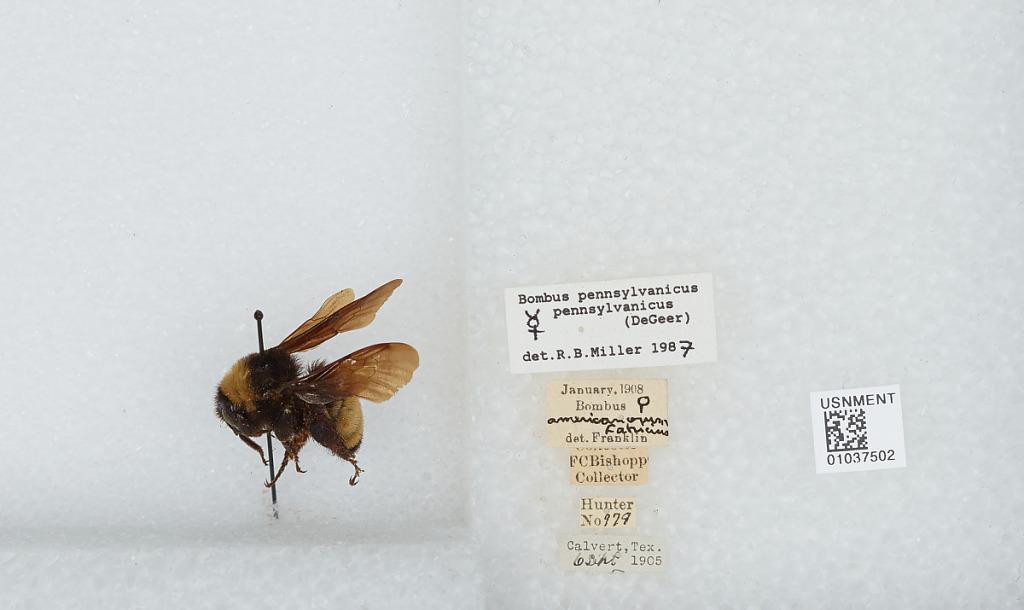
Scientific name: Bombus (Fervidobombus) pensylvanicus pensylvanicus (De Geer)
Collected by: F. Bishopp
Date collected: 1905-9-6
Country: United States
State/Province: Texas
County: Robertson
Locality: Calvert
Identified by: Franklin